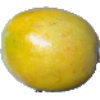
Label: maracuja